Center for International Forestry Research

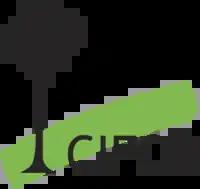
Logo

The Center for International Forestry Research (CIFOR) is a non-profit scientific research organization that conducts research on the use and management of forests with a focus on tropical forests in developing countries. CIFOR, which merged with World Agroforestry (known by the acronym ICRAF) on 1 January 2019, is the forestry and agroforestry research center of CGIAR, a network of 15 research centers around the world that focus on agricultural research for sustainable development, working closely with governments and other partners to help develop evidence-based solutions to problems related to sustainable agriculture and natural resource management.